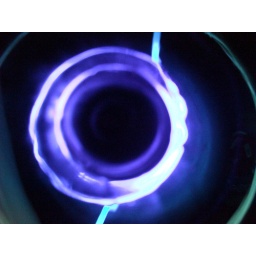
Still messing around with the blue wine glass and a lamp